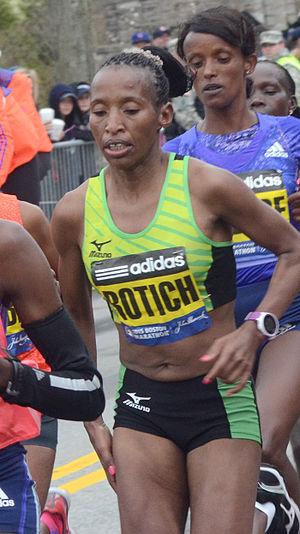
Le Marathon de Boston de 2015 est la 119ᵉ édition du Marathon de Boston dans le Massachusetts qui a eu lieu le lundi 20 avril 2015. Organisé par la Boston Athletic Association, c'est le deuxième des World Marathon Majors à avoir lieu en 2015 après le Marathon de Tokyo.
Caroline Rotich est une athlète kényane, spécialiste des courses de fond.